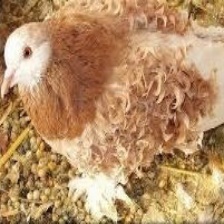
Species: FRILL BACK PIGEON
Scientific name: COLUMBA LIVIA DOMESTICA